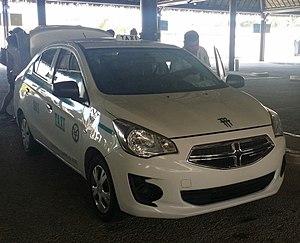
Ma photo d'un Dodge Attitude à Cancun, Quintana Roo, Mexique.